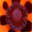
Label: poppy